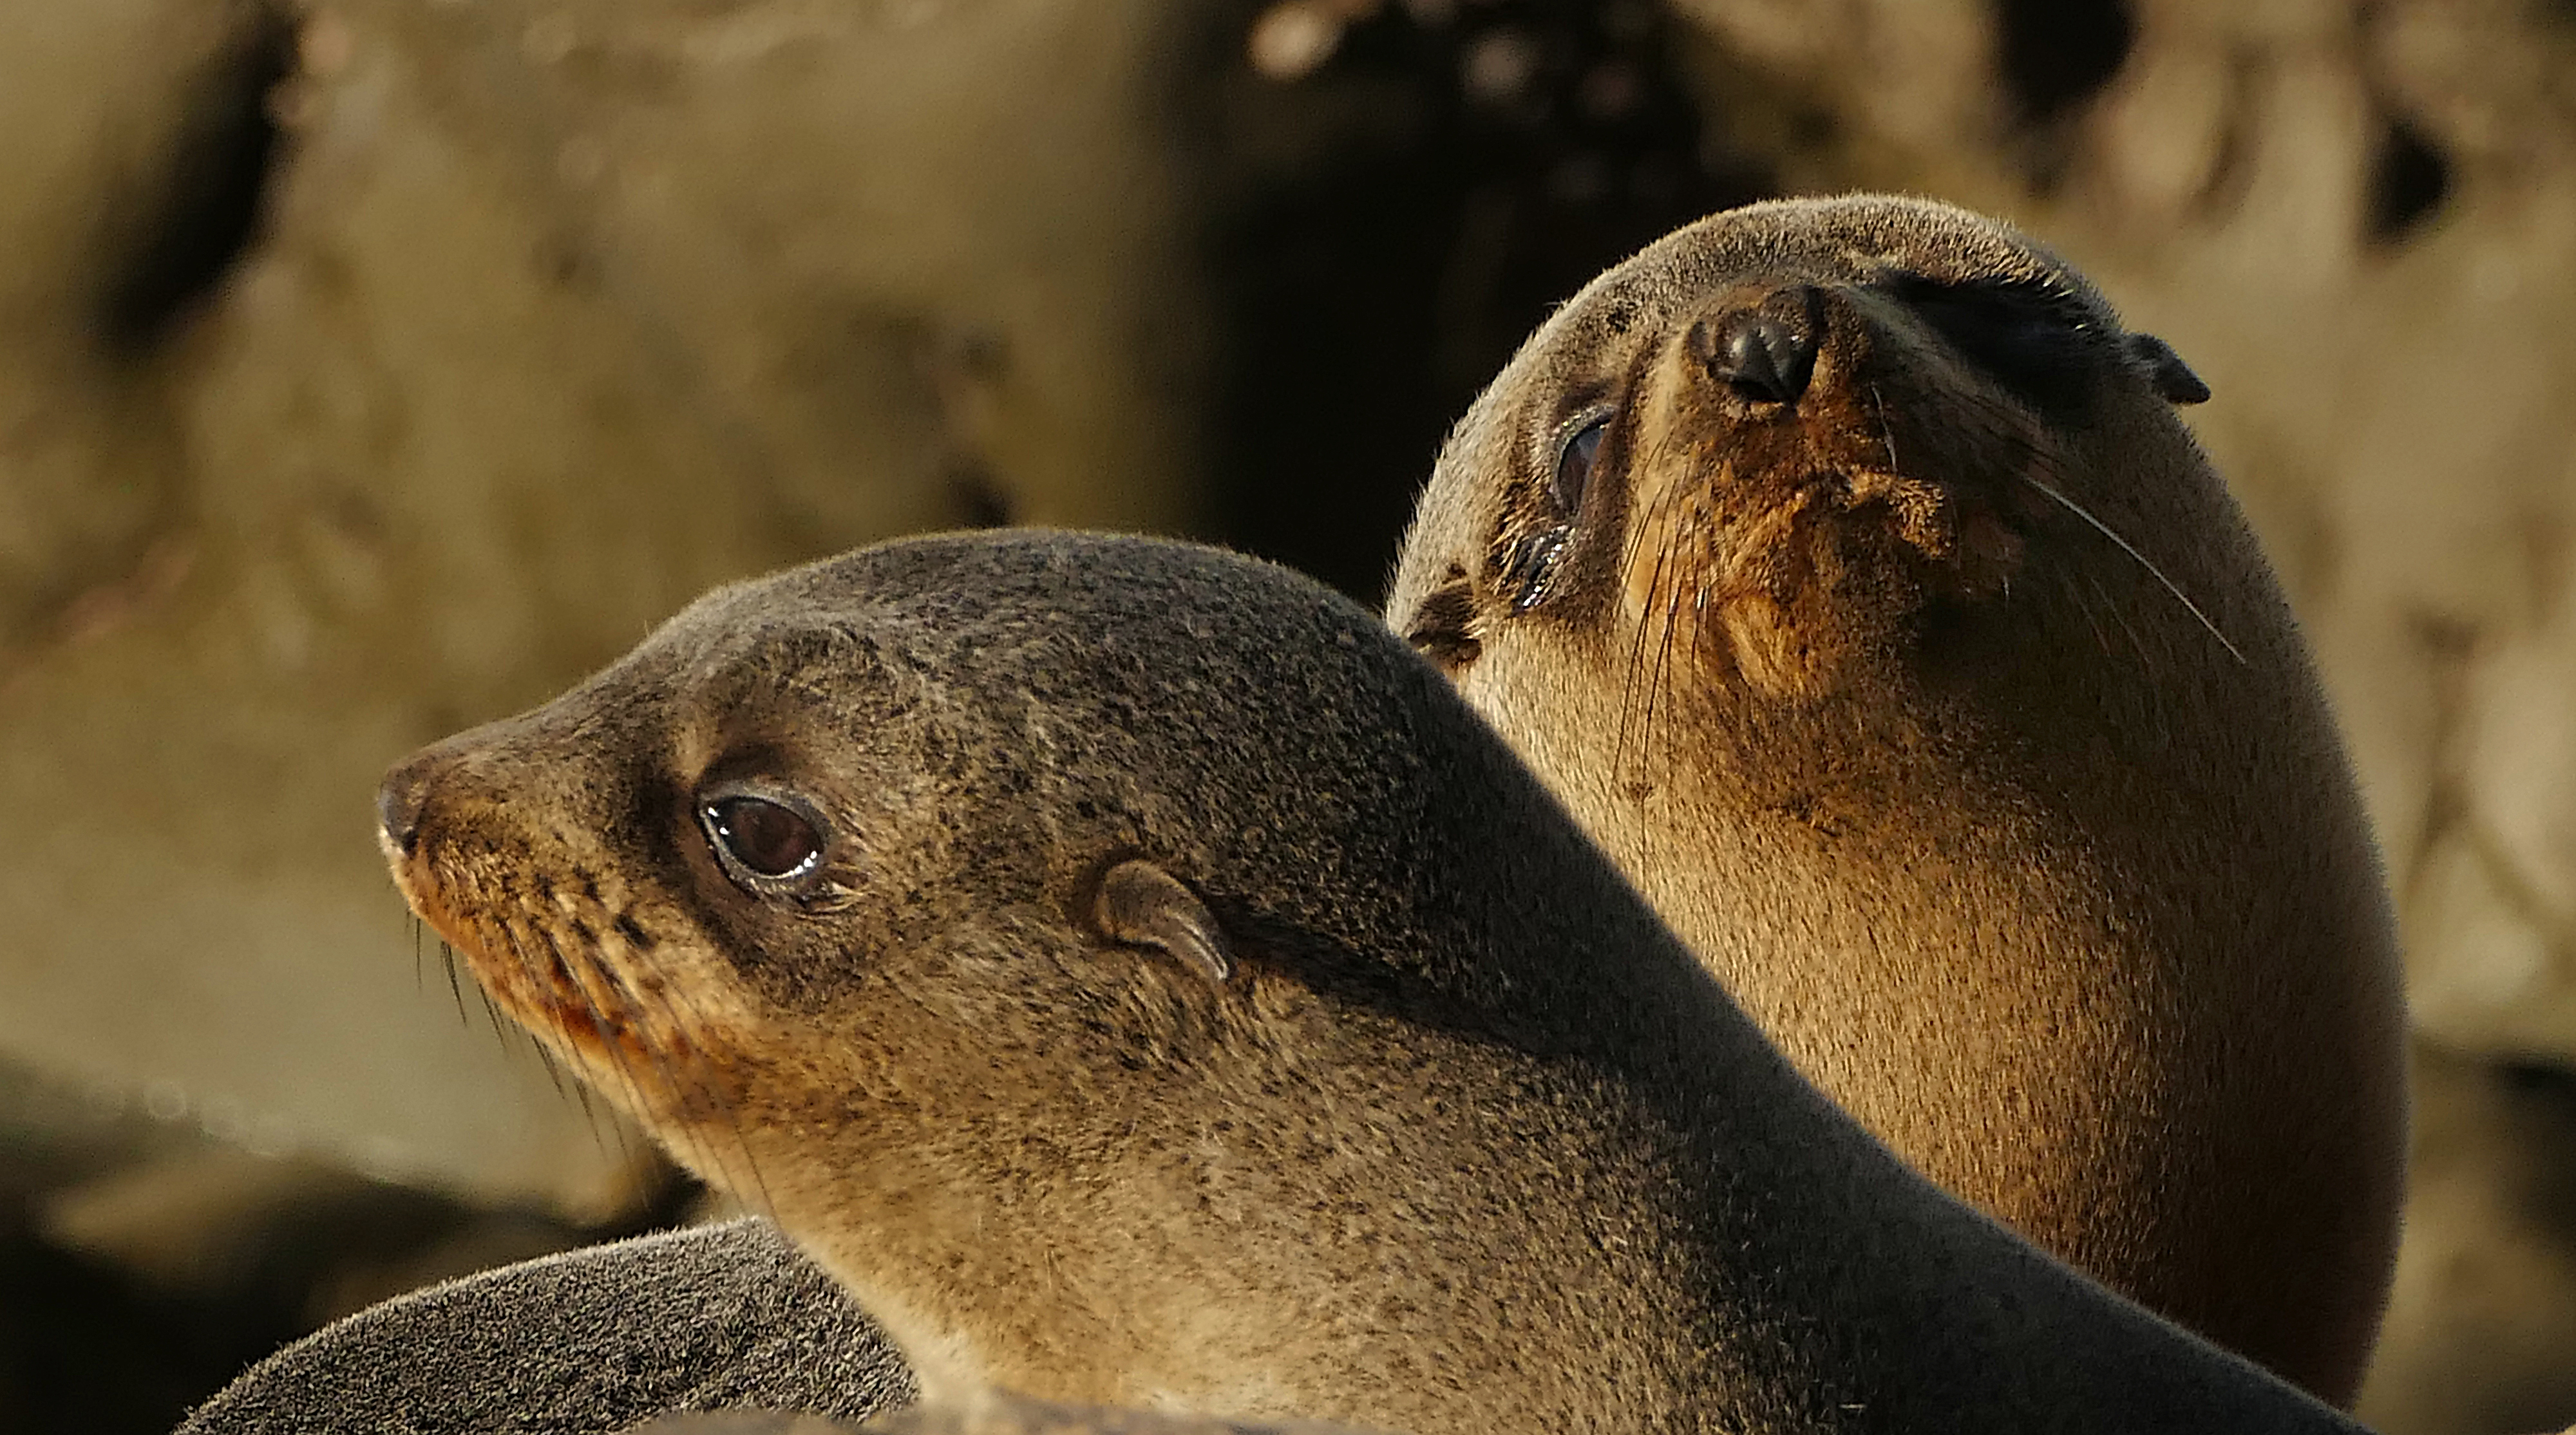
nature, wildlife, biology, fish, fauna, close up, nose, marinelife, seals, lumixfz1000, bridgecamera, macro photography, harbor seal, marine mammal, marine biology